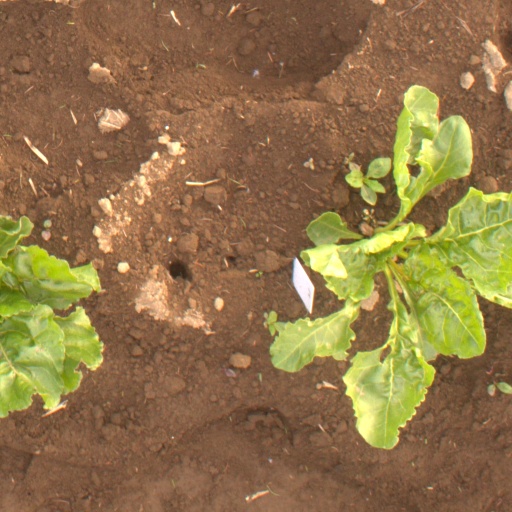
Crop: sugar beet